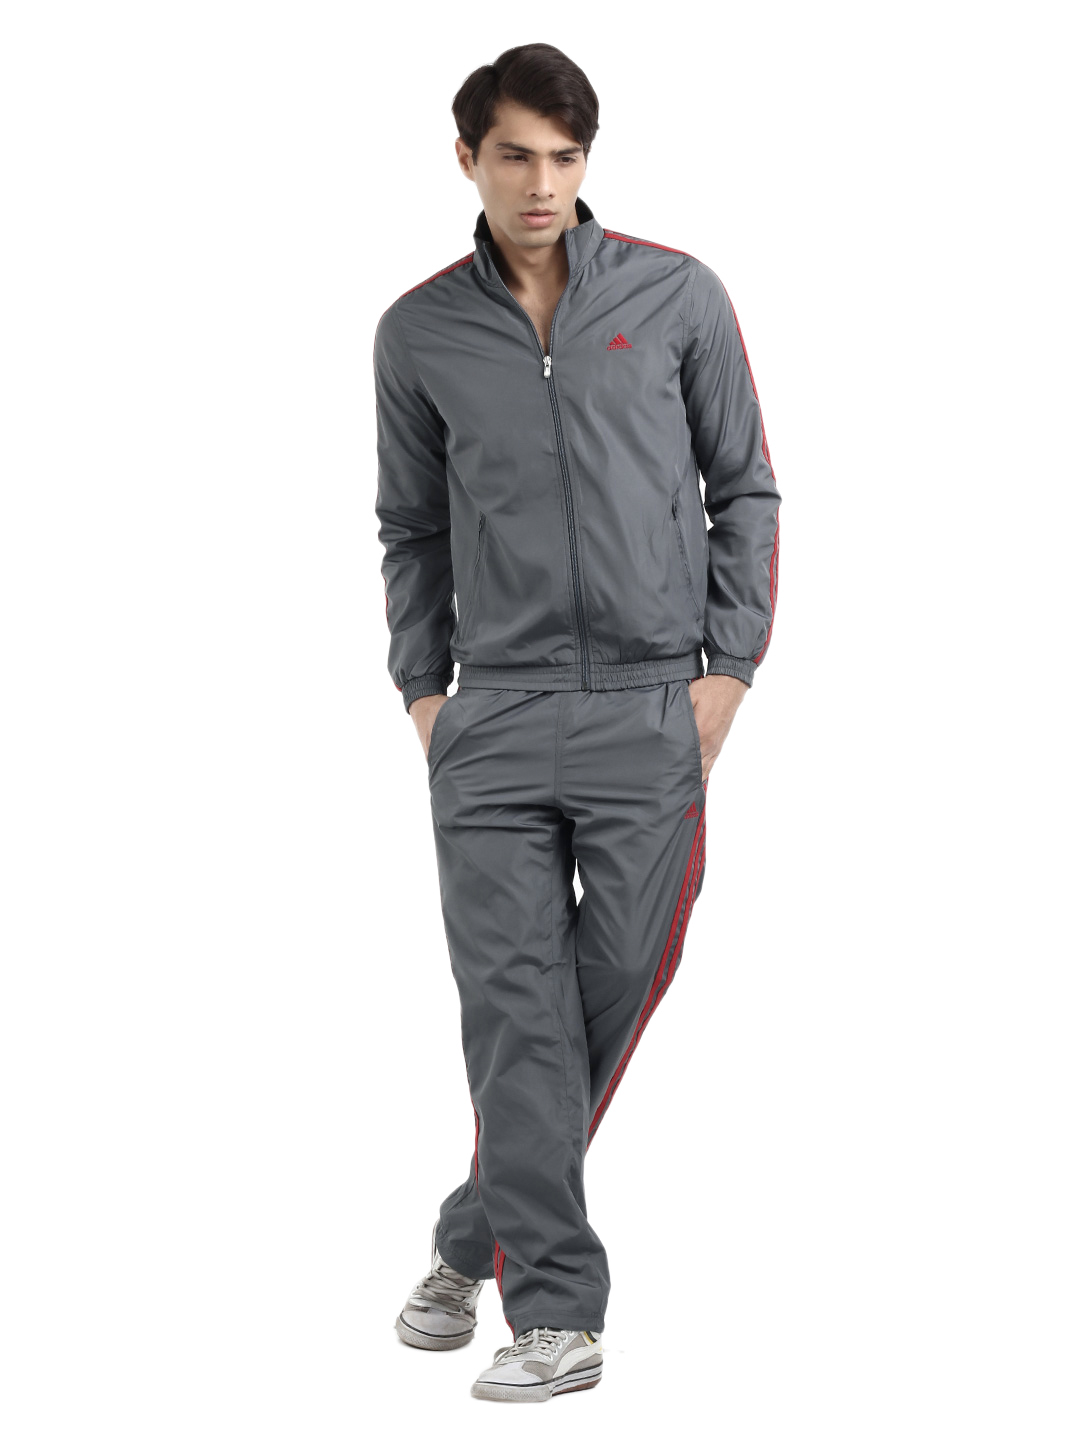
ADIDAS Men Grey & Red Tracksuit
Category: Apparel / Bottomwear / Tracksuits
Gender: Men
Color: Grey
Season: Fall 2012
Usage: Casual